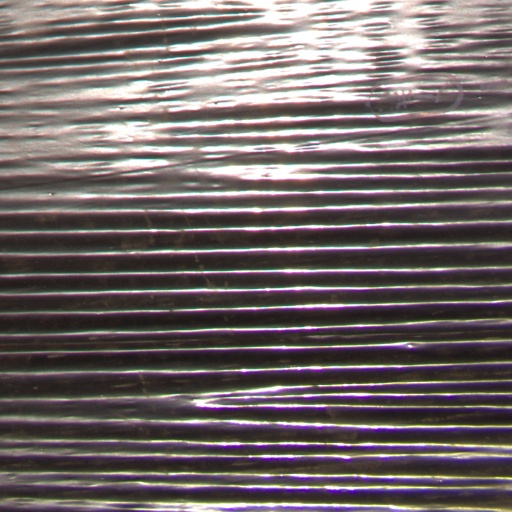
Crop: Jerusalem artichoke